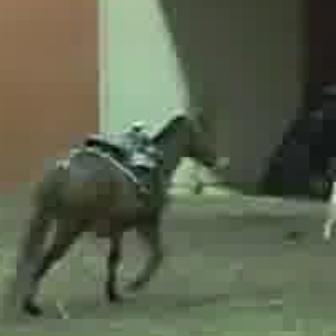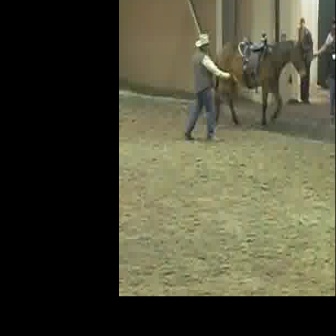
  Please identify the target specified by the bounding box [6,90,231,314] in the first image and locate it in the second image. Return the coordinates in [x_min,y_min,x_max,y_max] format.
Answer: [210,30,306,126]